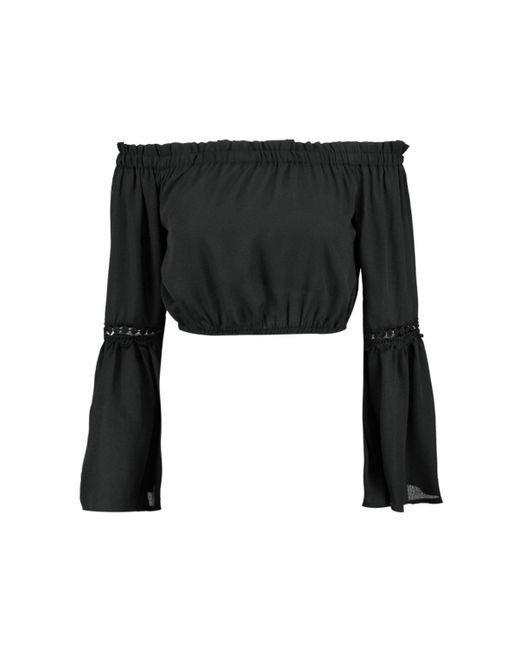
Schulterfreies modisches grünes kurzes Oberteil, Langarmhemd